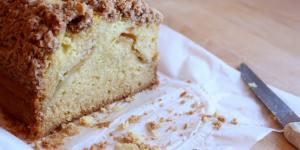
bizcocho de manzana y canela